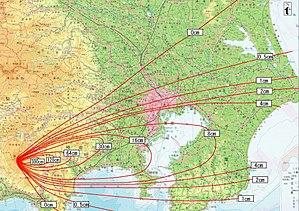
Le mont Fuji /mɔ̃ fudʒi/ ou /mɔ̃ fuʒi/ est une montagne du centre du Japon qui se trouve sur la côte sud de l'île de Honshū, au sud-ouest de l'agglomération de Tokyo. Avec 3 776 mètres d'altitude, il est le point culminant du Japon. Situé dans une région où se rejoignent les plaques tectoniques pacifique, eurasienne et philippine, la montagne est un stratovolcan toujours considéré comme actif, sa dernière éruption certaine s'étant produite fin 1707, bien que le risque éruptif soit actuellement considéré comme faible.
L'éruption du mont Fuji de l'ère Hōei survient le 16 décembre 1707 et prend fin vers le 1ᵉʳ janvier 1708 au cours de l'époque d'Edo.